Monmouth University

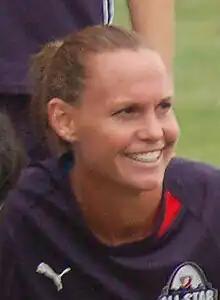
Three-time Olympic gold medalist and two-time FIFA Women's World Cup champion Christie Pearce graduated from Monmouth with a degree in Special Education and holds an honorary degree in Public Service

In 1903, Murry Guggenheim (1858–1939), son of Meyer Guggenheim, bought property in West Long Branch to build a summer residence for himself and his wife, Leonie. The original structure of the Beaux-Arts mansion, designed by Carrère and Hastings is now the Murry and Leonie Guggenheim wing of the Monmouth University Library. It was also added to the National Register of Historic Places on March 28, 1978.